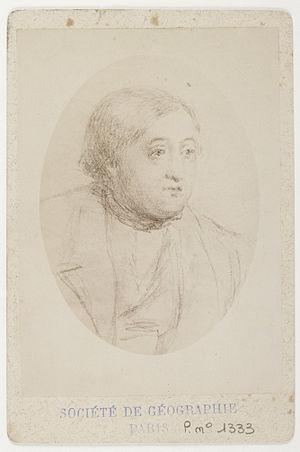
Nikolaï Vladimirovitch Khanykov, né en 1819 dans le gouvernement de Kalouga et mort le 15 novembre 1878 à Rambouillet, est un orientaliste russe.